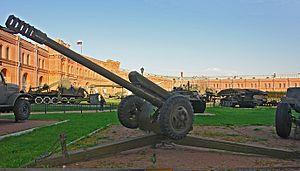
L'Armée populaire lao est le nom officiel des forces armées du Laos. Elle consiste en une armée de terre, une armée de l'air et une marine. Le commandant en chef en est le président Choummaly Sayasone depuis 2006. Ses quartiers-généraux sont situés à Vientiane.
Un obusier est une pièce d'artillerie dont le rapport entre la longueur de la partie rayée du tube et celle de son calibre est en dessous de 20. La désignation howitzer, utilisée entre autres aux États-Unis, est un mot d'origine tchèque voulant dire catapulte et datant de l'empire d'Autriche-Hongrie. À cette époque, des Tchèques engagés dans l'artillerie ont comparé la trajectoire courbe de l'obus à celle du projectile de cette arme.